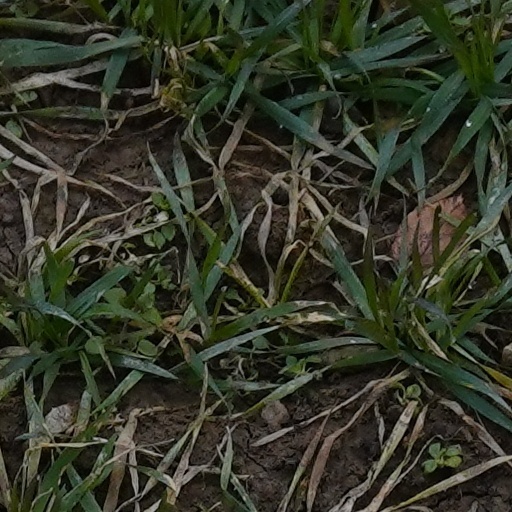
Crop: wheat